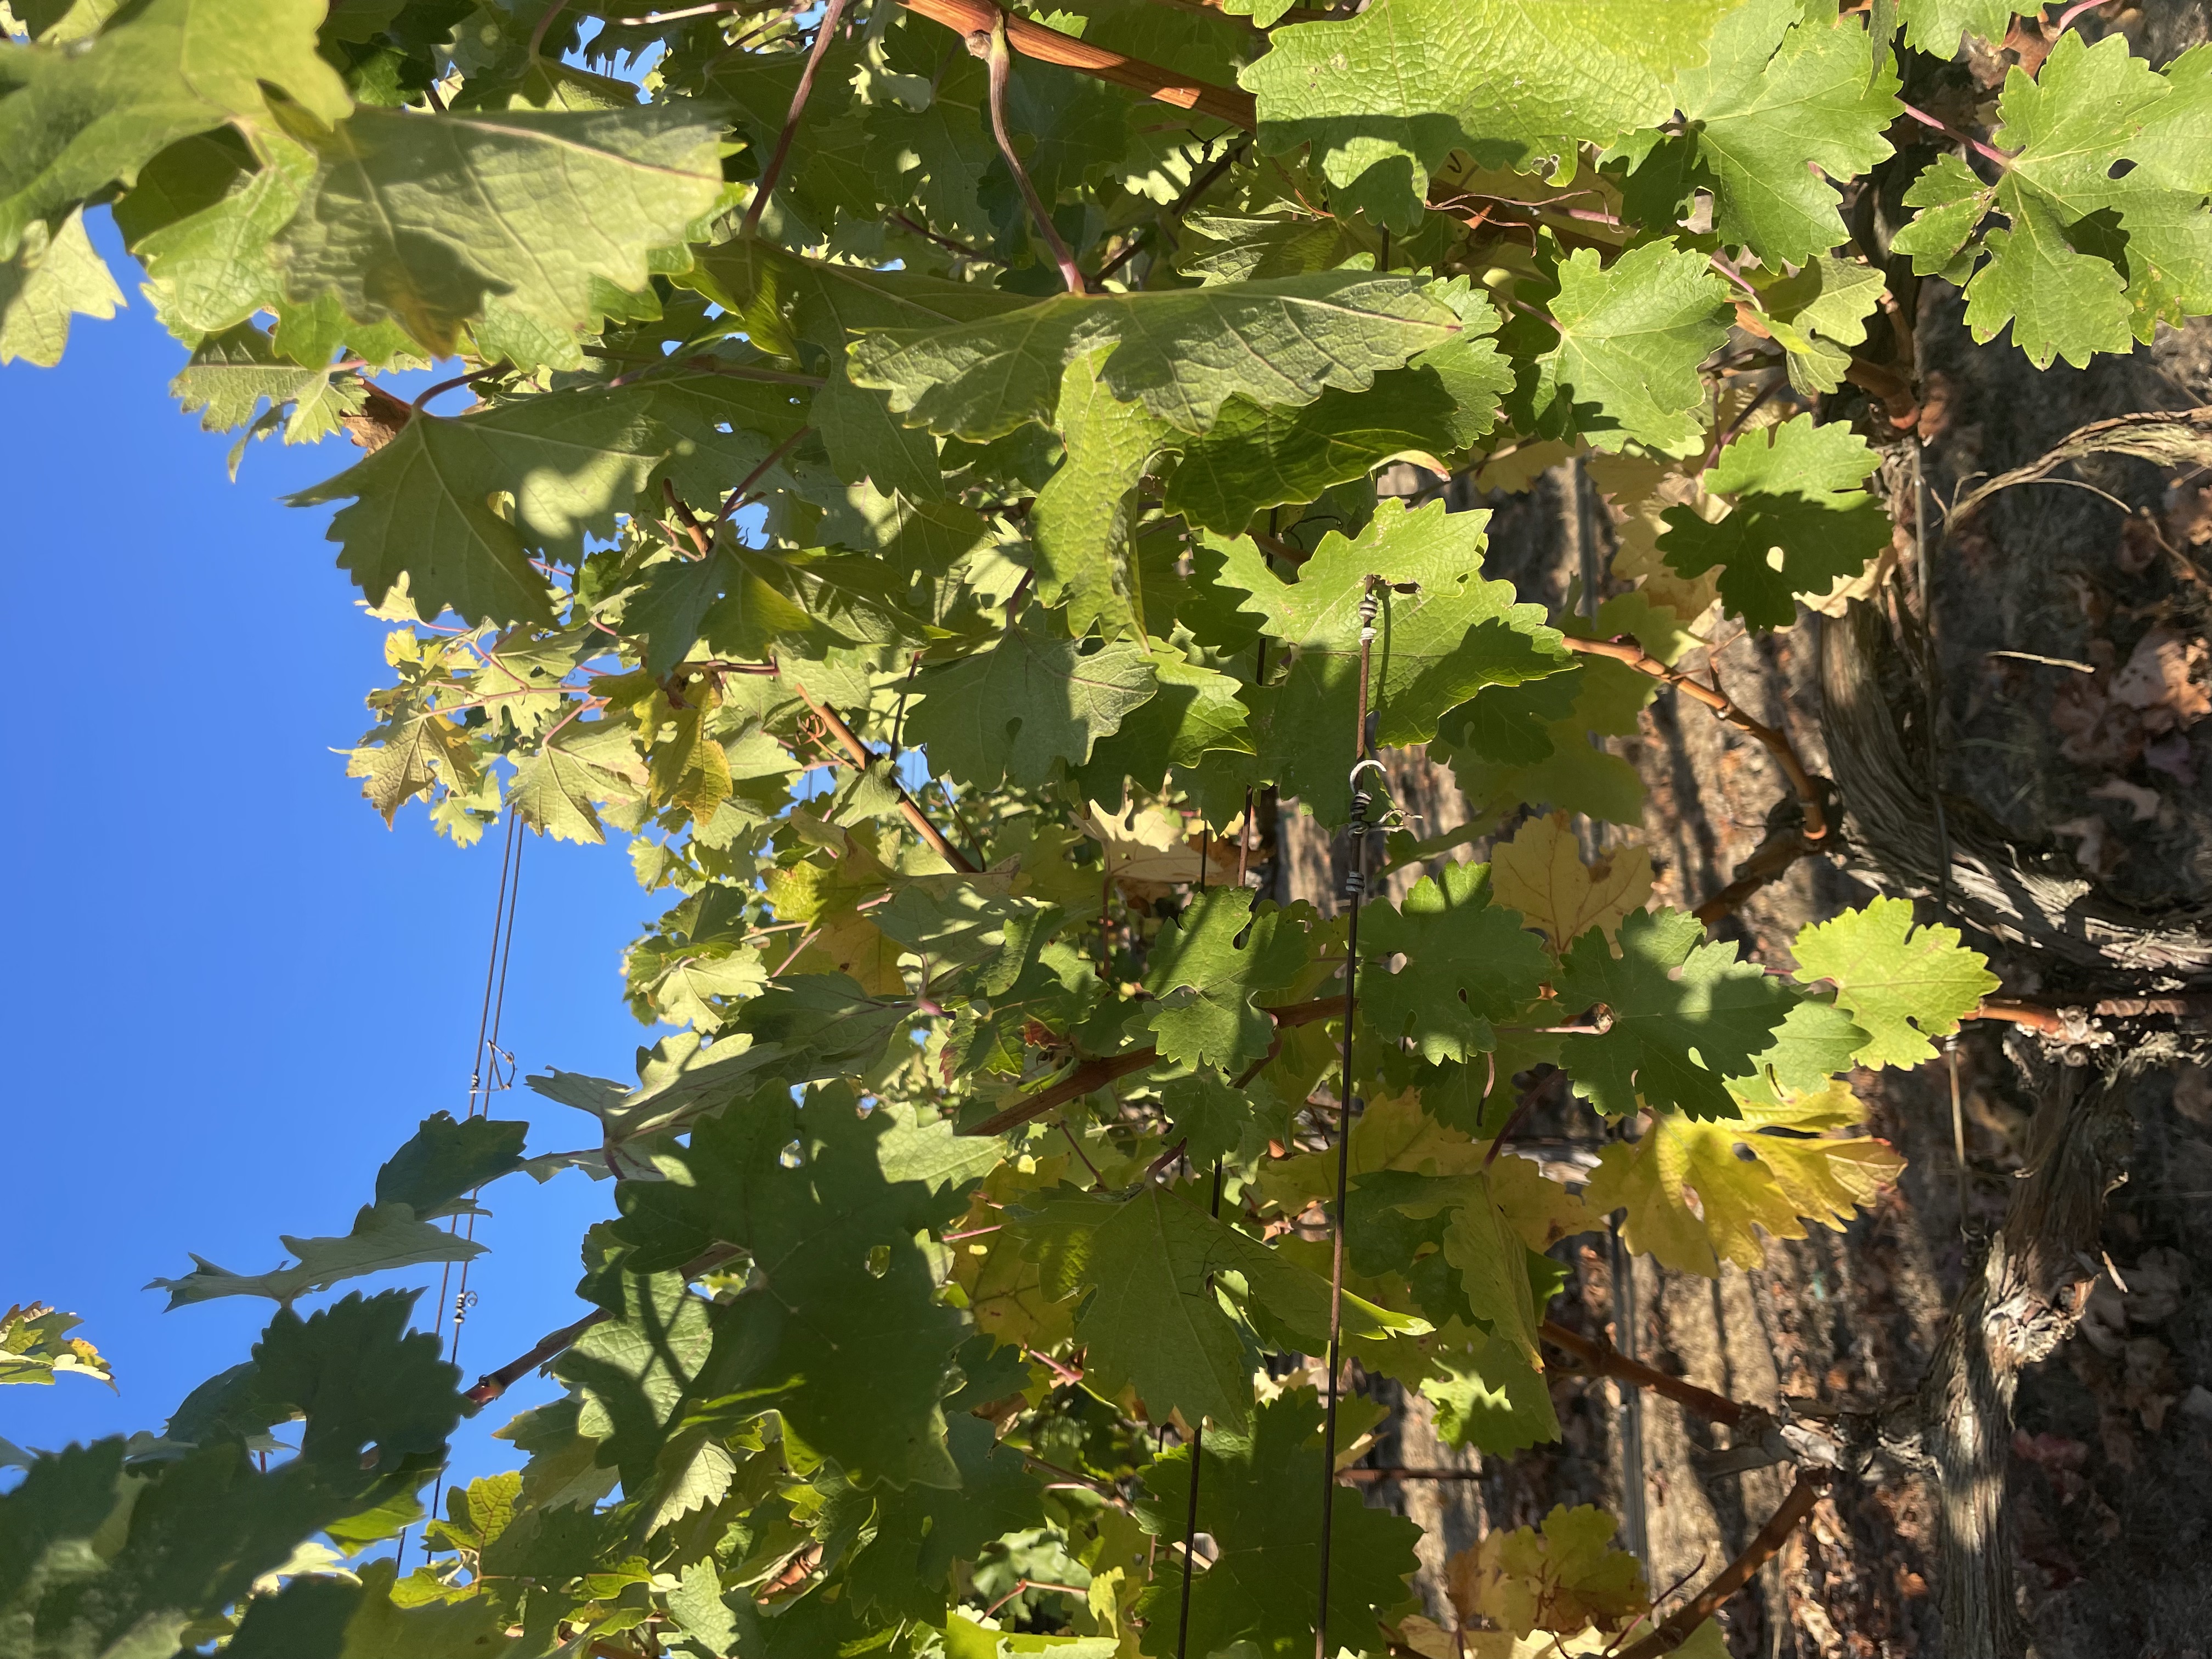
Label: No Virus